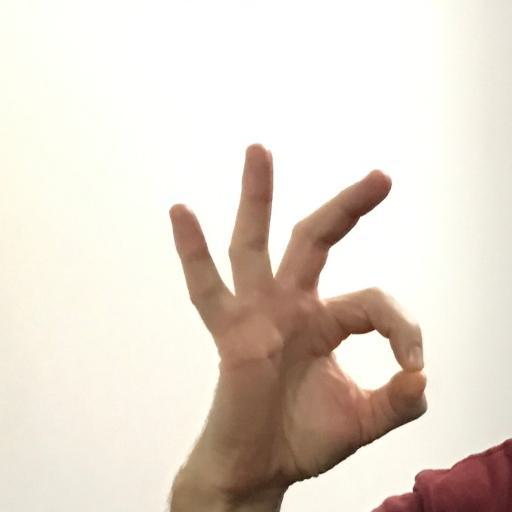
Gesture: ok